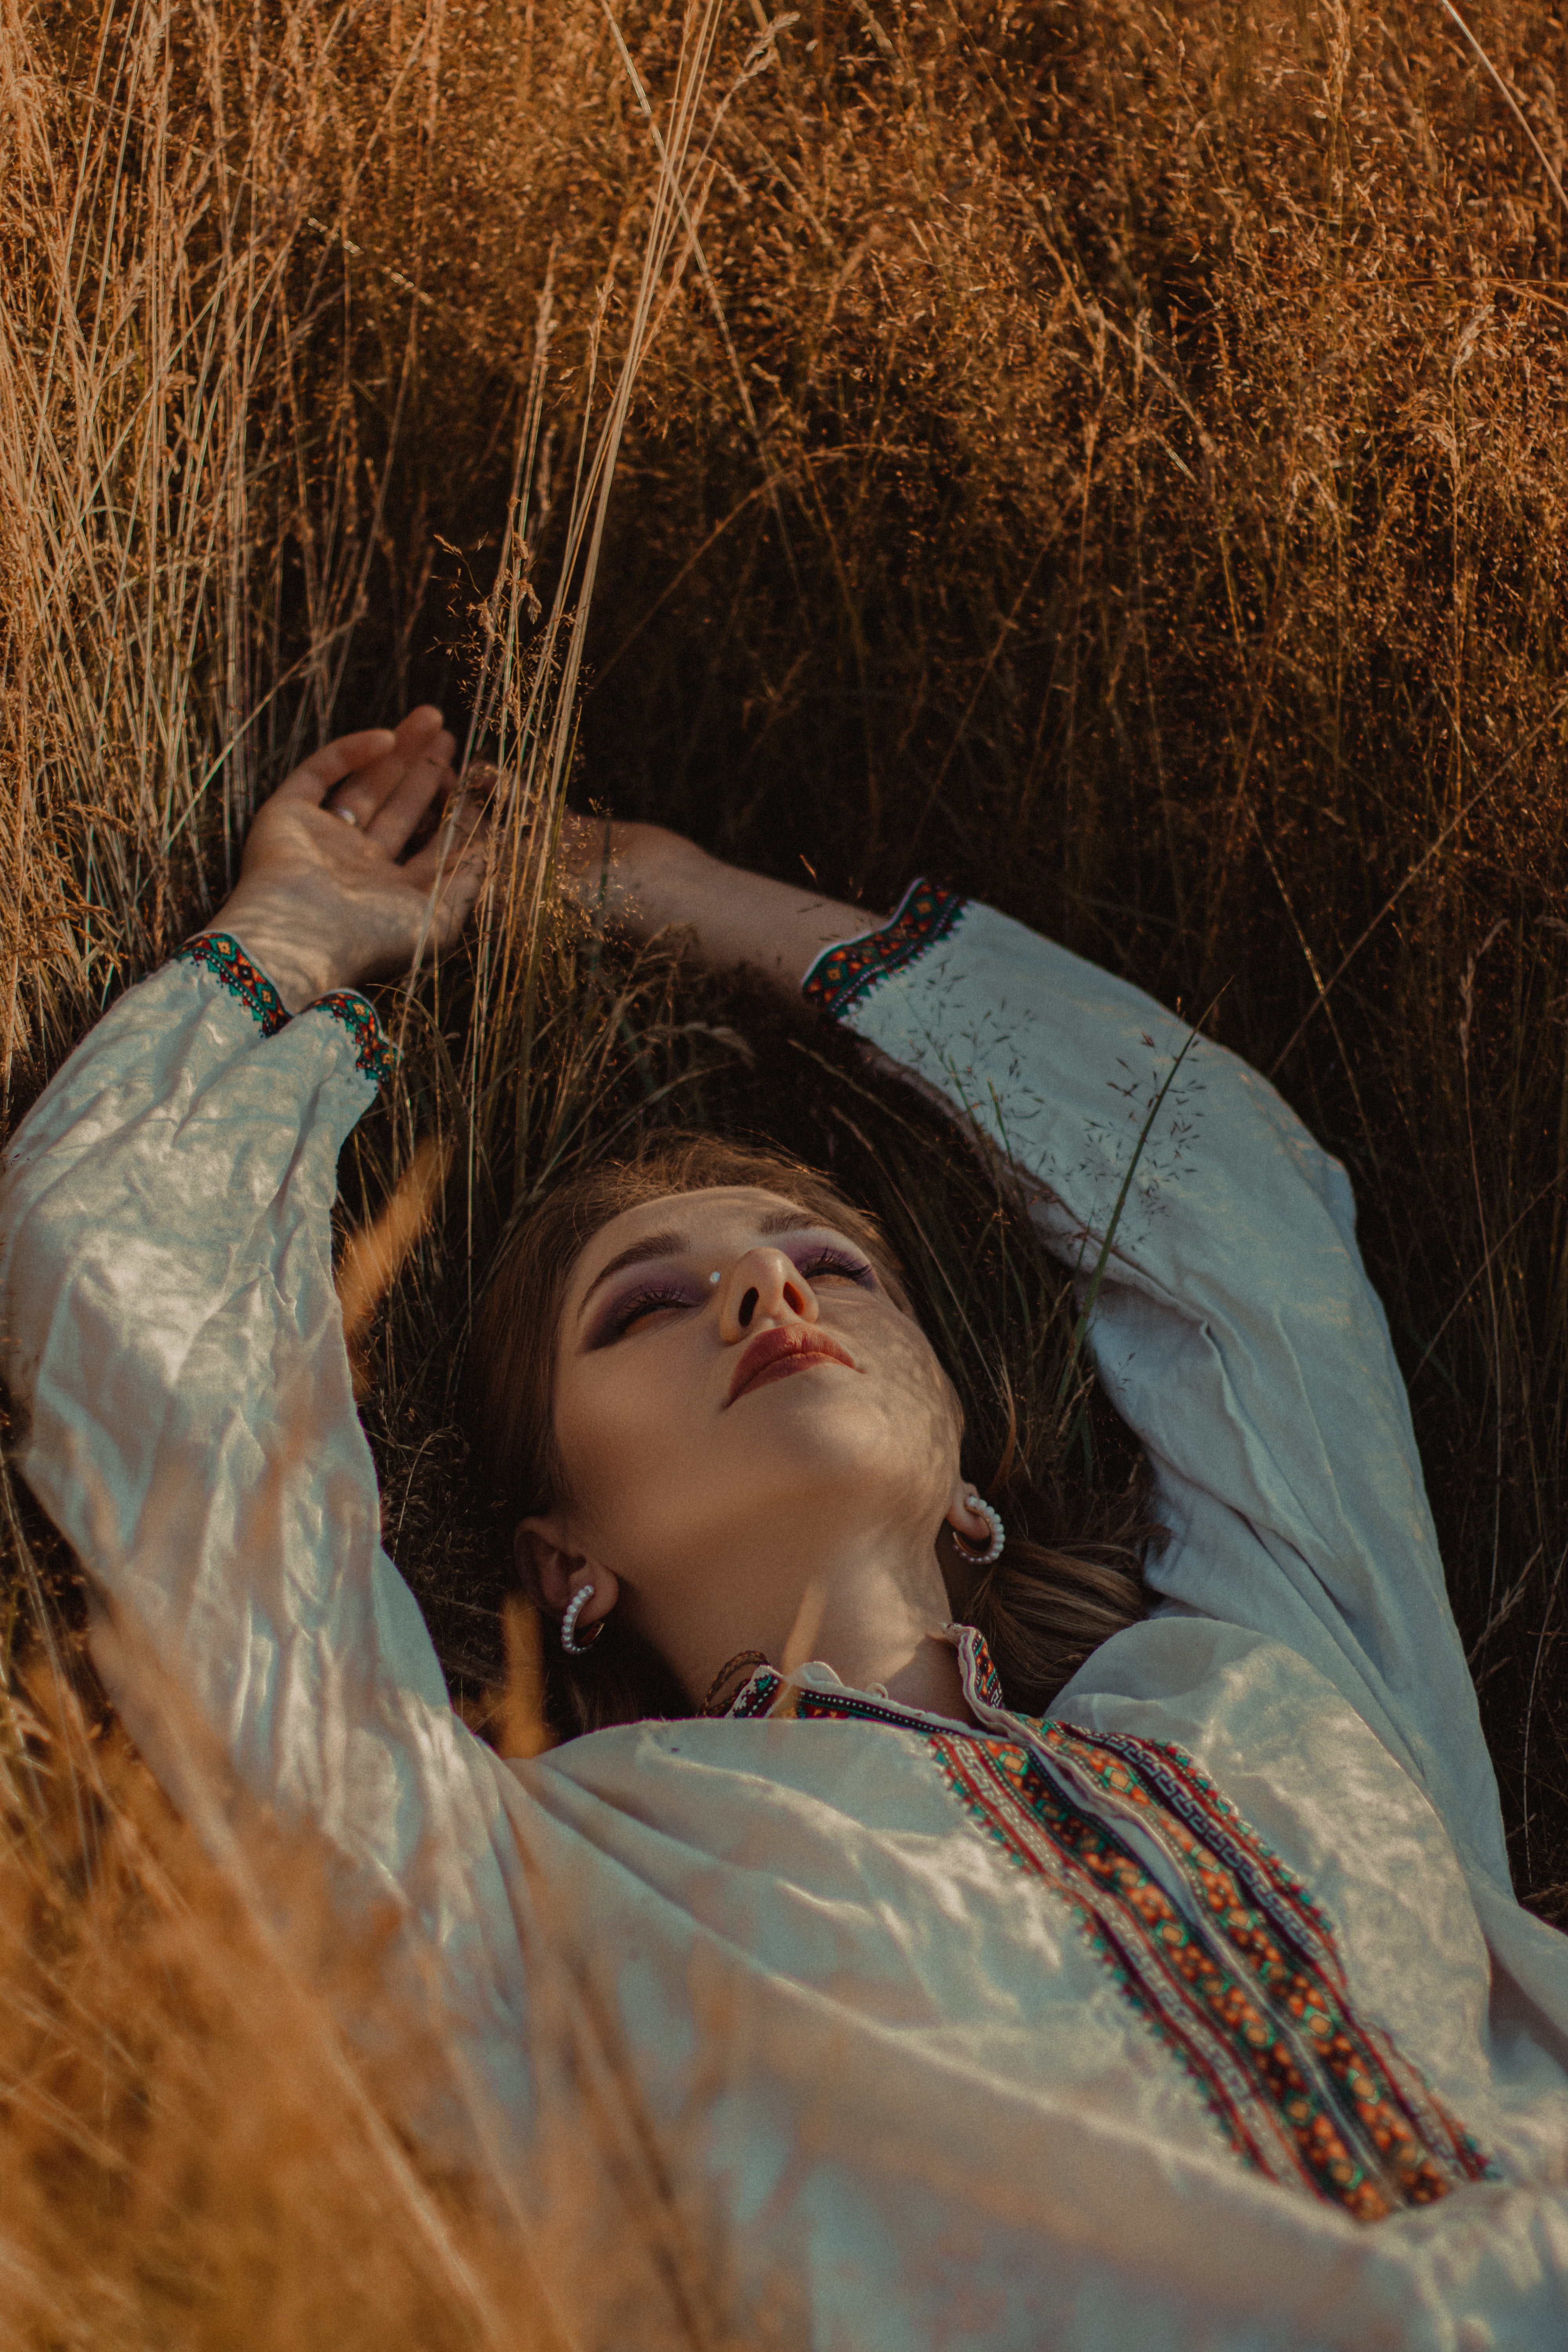
woman, hairstyle, People in nature, leaf, flash photography, sunlight, happy, grassland, fawn, wood, grass, Tints and shades, meadow, long hair, landscape, prairie, brown hair, fun, fur, field, child, agriculture, forest, hay, portrait photography, photo shoot, sitting